Villa Rundle

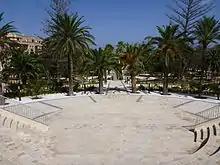
View of the Villa Rundle Garden

Villa Rundle Garden is a garden located in the lower part of Republic Street, Victoria, Gozo, Malta. The garden was planted by, and named, after the British General Leslie Rundle around 1915, and has a variety of native and imported trees, such as "Ficus nitida" and Canary palms. The trees give visitors a shade from the sun.